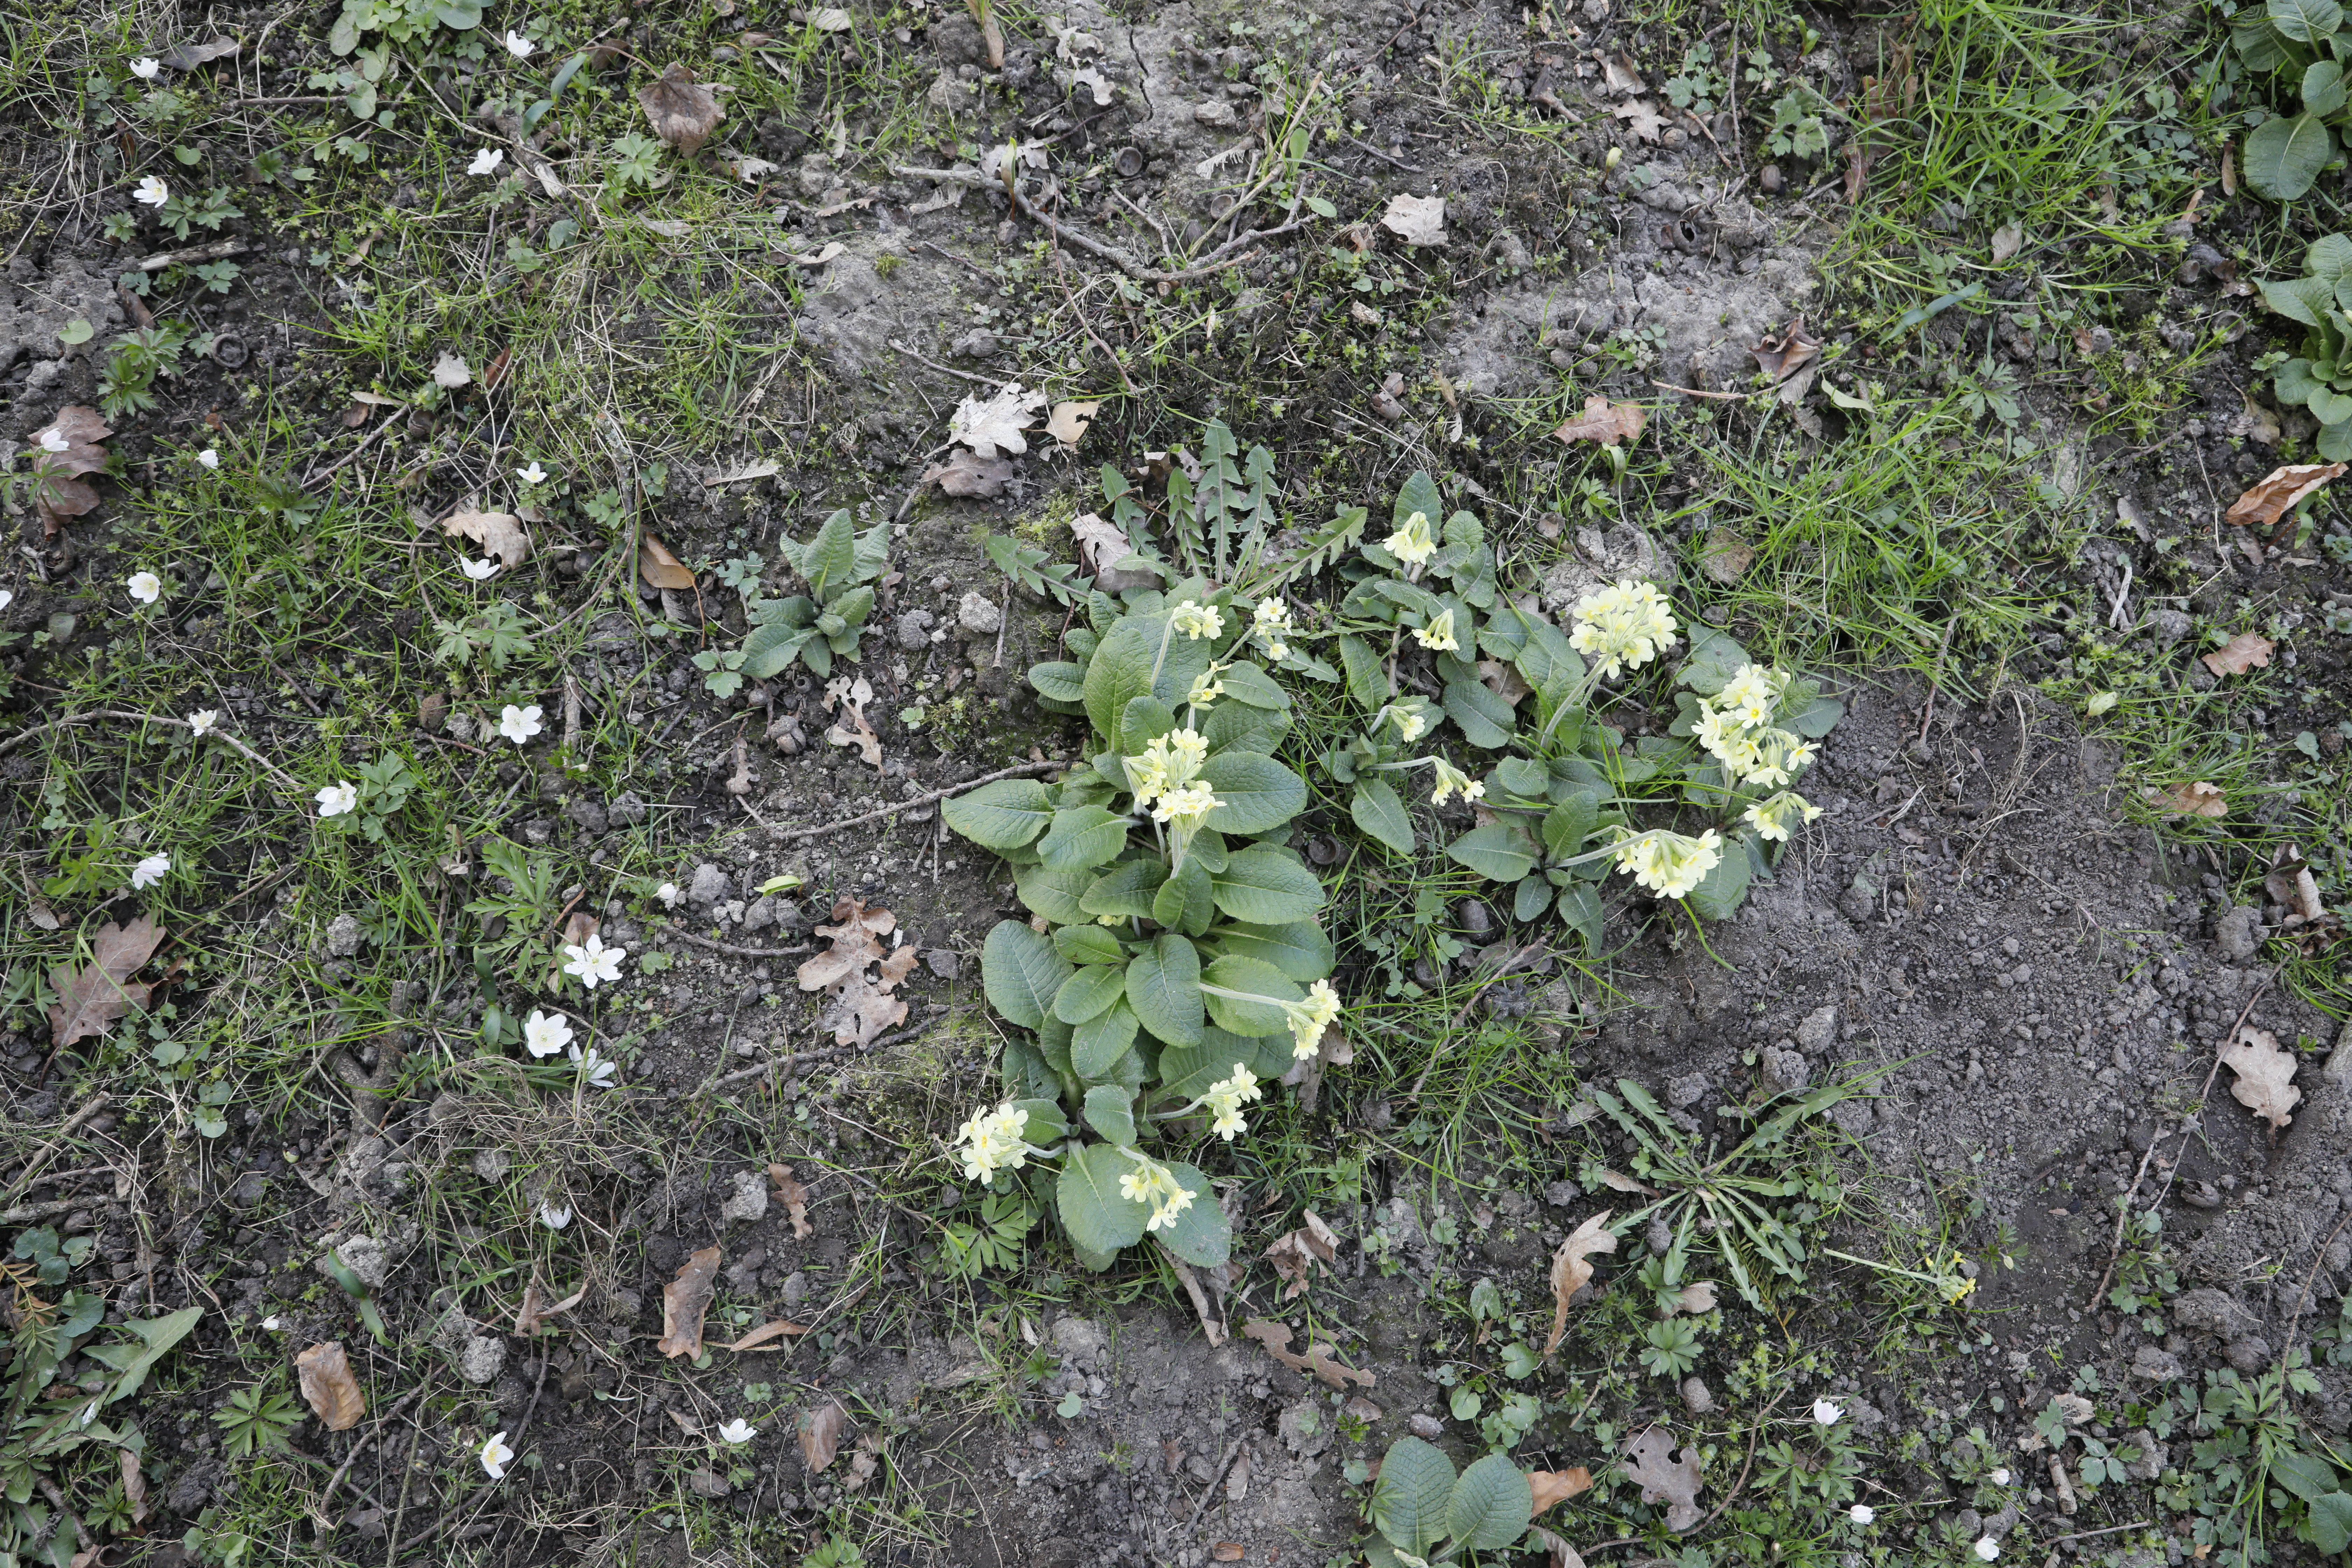
Plant species: Primula elatior, Anemone nemorosa